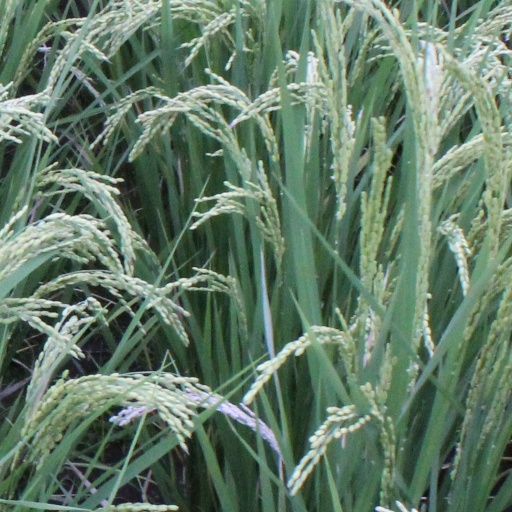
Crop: rice